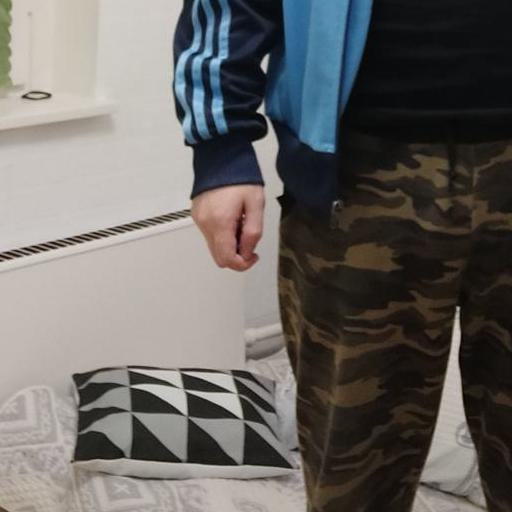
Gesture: no_gesture